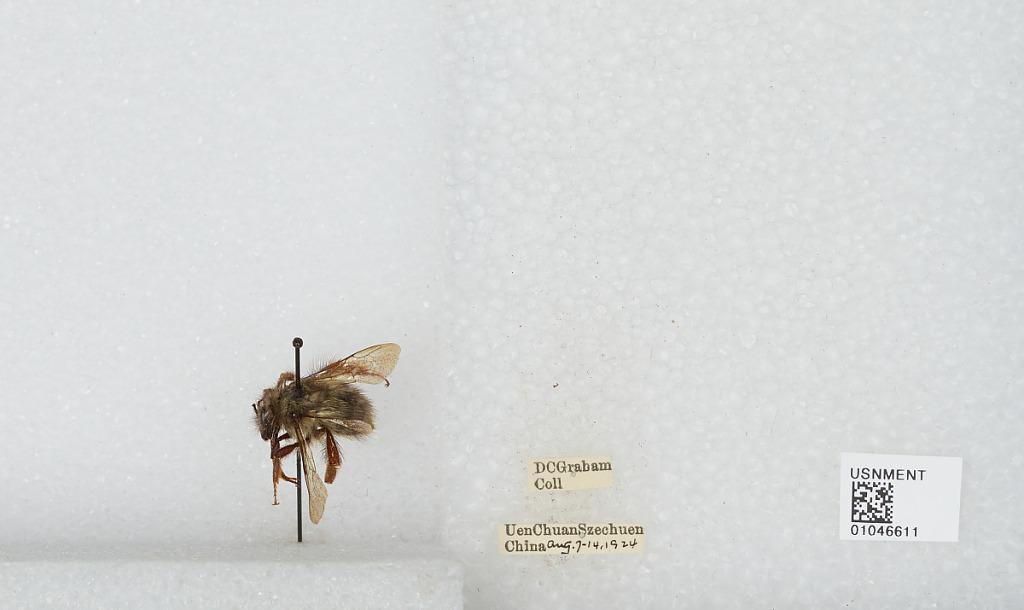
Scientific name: Bombus sp.
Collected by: D. Graham
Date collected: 1924-8-7
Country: China
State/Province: Sichuan
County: Wenchuan Xian
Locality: Wenchuan